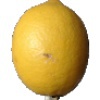
Label: lemon